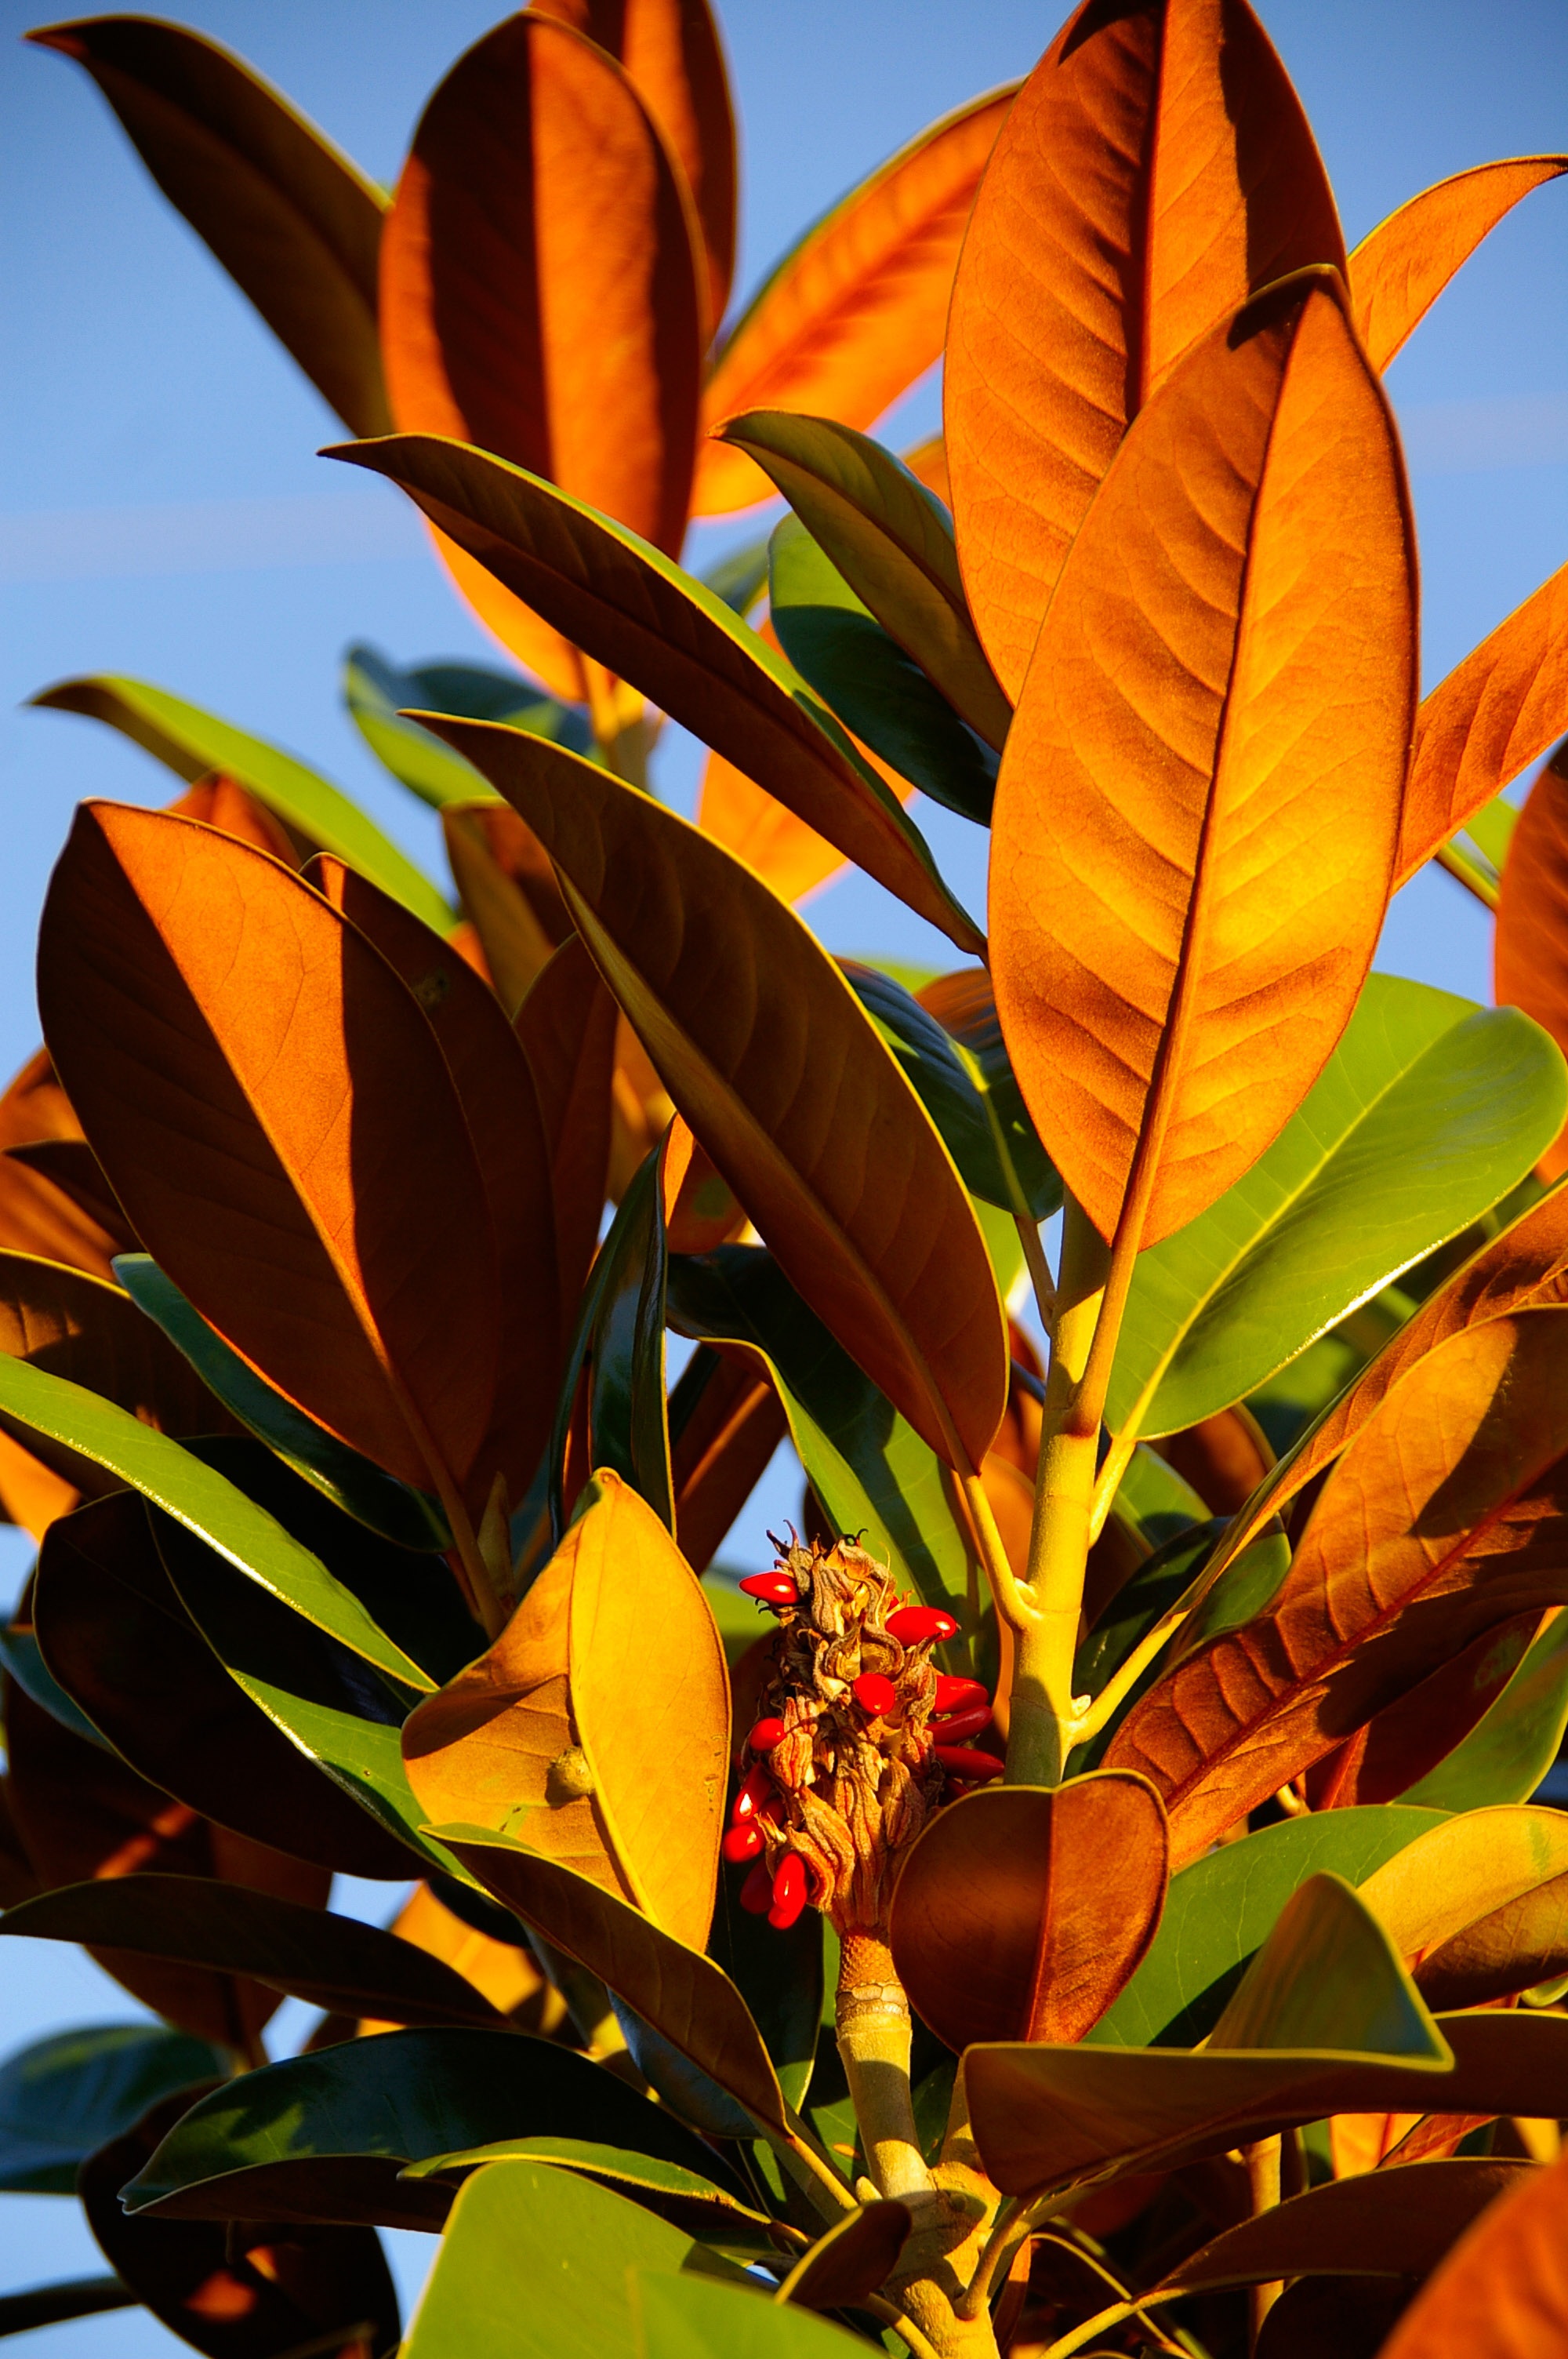
tree, nature, branch, plant, sunlight, leaf, flower, foliage, orange, green, evergreen, autumn, botany, yellow, flora, season, australia, leaves, magnolia, tropics, macro photography, flowering plant, russet, woody plant, land plant